John Reynell

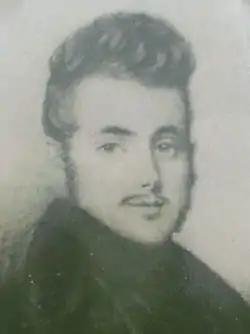
John Reynell.

John Reynell (9 February 1809 – 15 June 1873) was an English-born emigrant to the colony of South Australian where he became established as a wheat farmer, a sheep and cattle breeder, and a vigneron and winemaker.